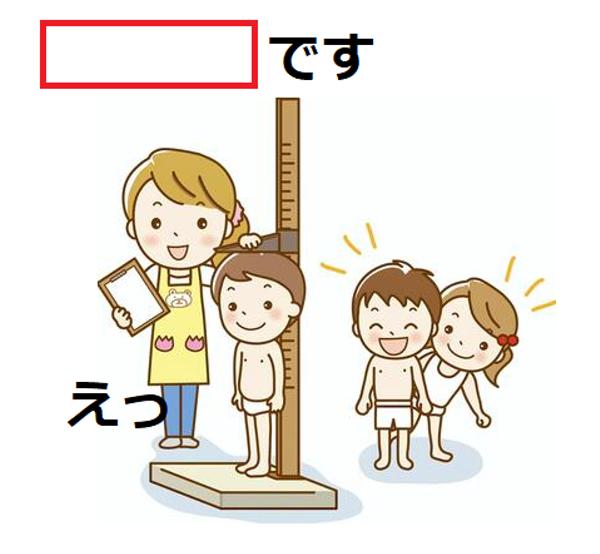
回答: タイプ